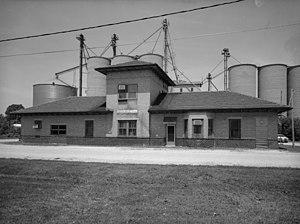
Minooka est un village des comtés de Grundy, Kendall et Will dans l'Illinois, aux États-Unis. Il est incorporé le 27 mars 1869.